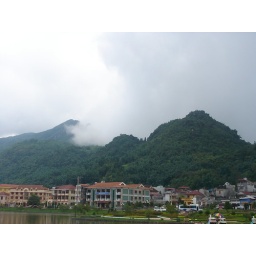
mountain in cloud